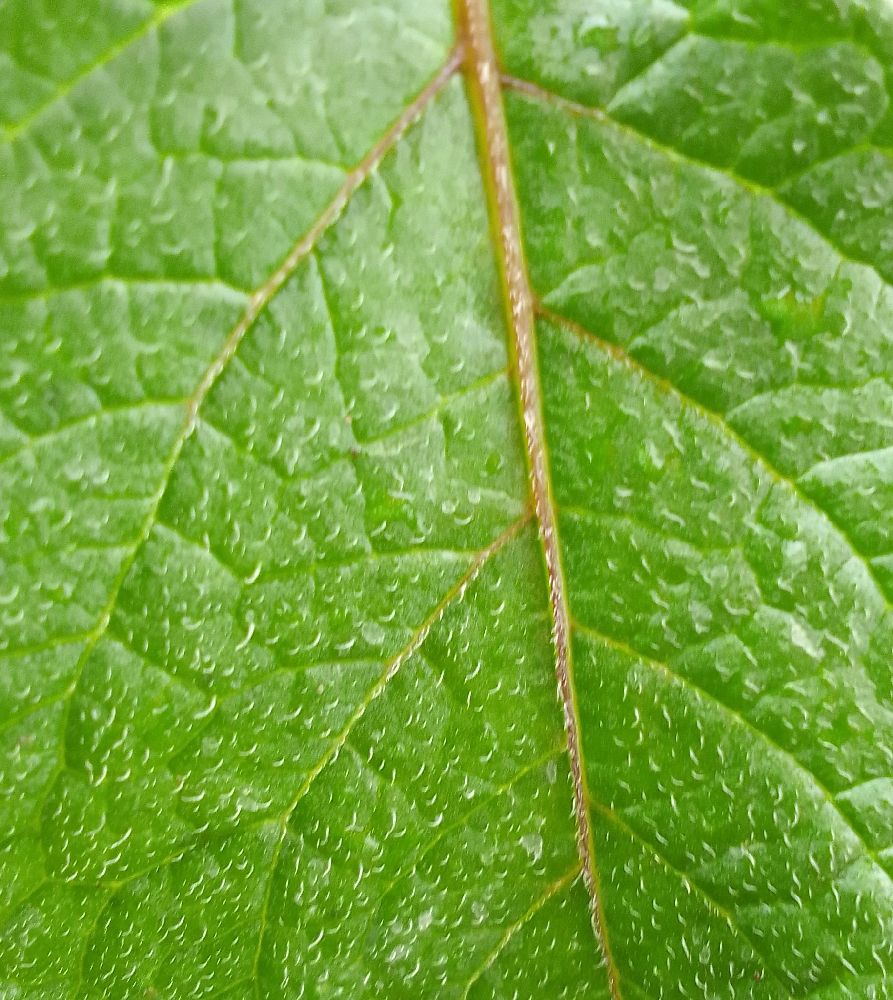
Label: Healthy